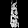
Label: Dress